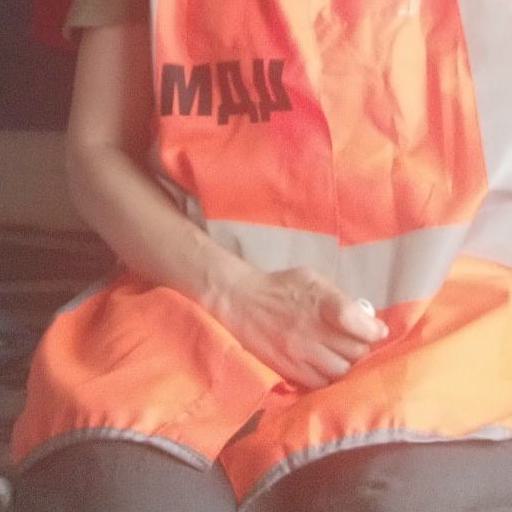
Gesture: no_gesture